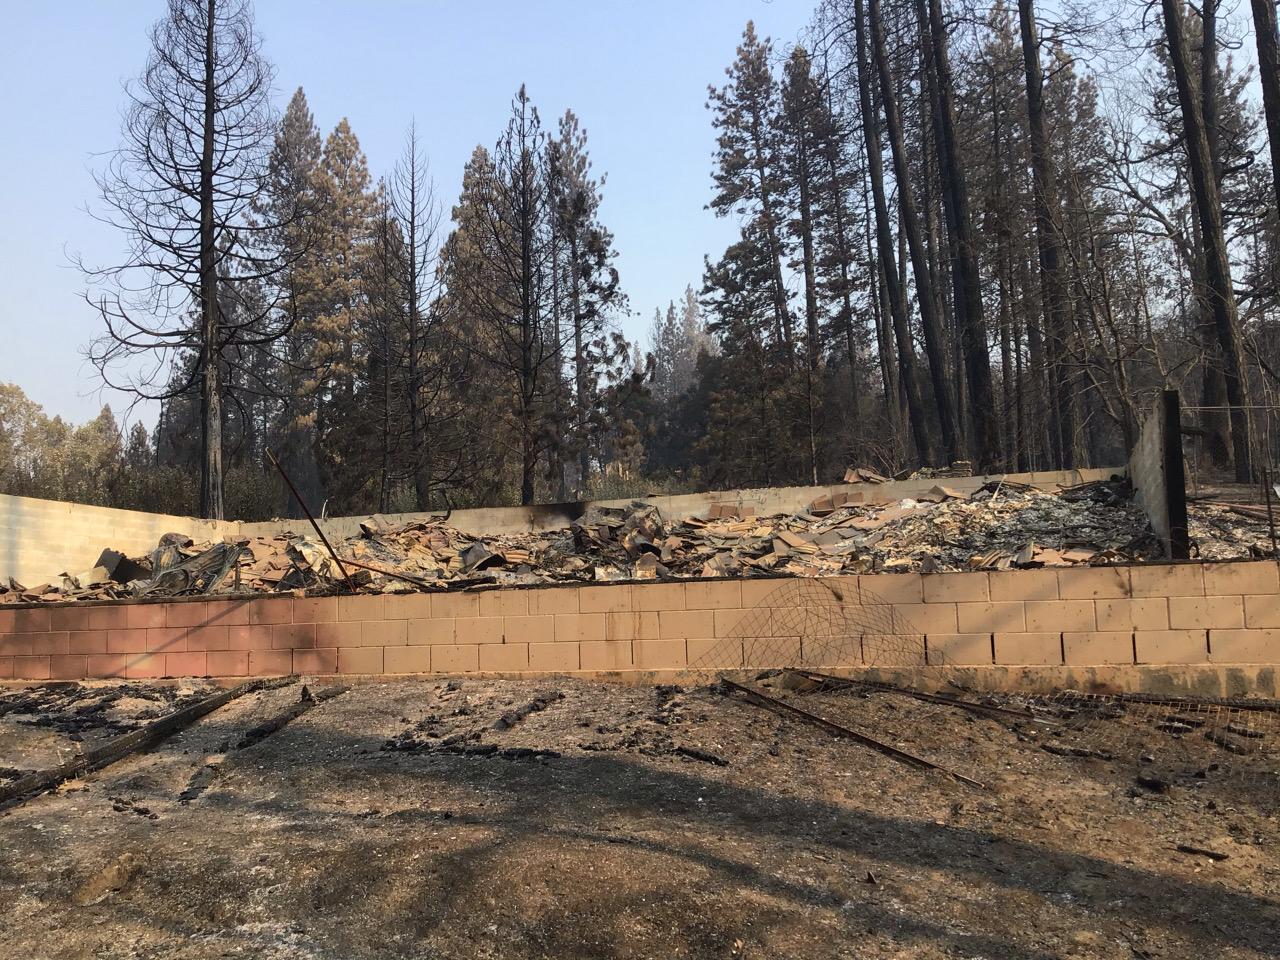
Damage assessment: destroyed